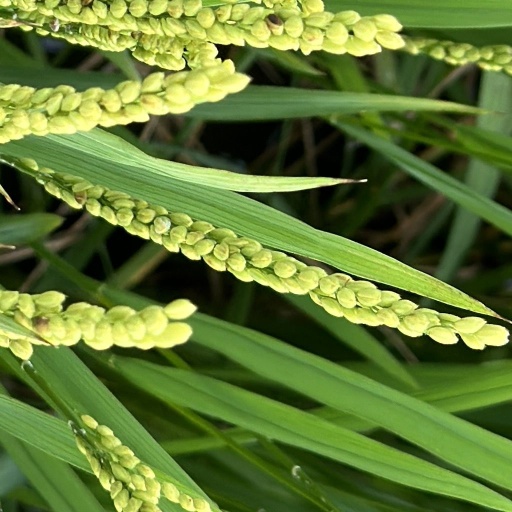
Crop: rice